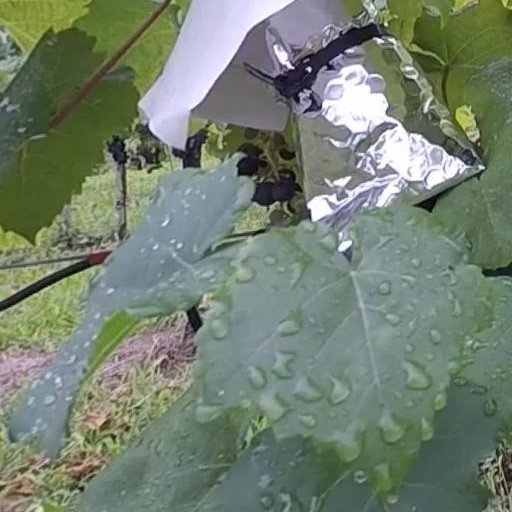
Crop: grape